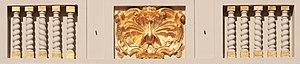
Belgique - Bruxelles - Grand-Place n° 35 - Maison du Paon This photo of immovable heritage has been taken in the Brussels Capital Region
La « Maison du Paon » est une maison de style baroque située au numéro 35 de la Grand-Place de Bruxelles en Belgique, entre la « Maison du Heaume » et la « Maison du Petit Renard et du Chêne », au nord de la place.